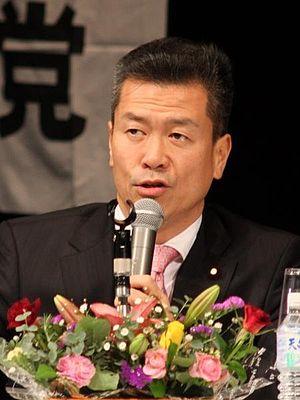
Sumio Mabuchi, né le 23 août 1960 à Nara, est un homme politique japonais. Membre du Parti démocrate, il est ministre du Territoire, des Infrastructures, des Transports et du Tourisme entre 2010 et 2011.